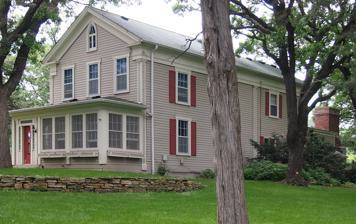
Building: Captain John Oliver House
Country: United States of America
Year built: 1849
Historic house in Minnesota, United States United States historic place Capt. John Oliver House U.S. National Register of Historic Places The Captain John Oliver House from the northeast Show map of Minnesota Show map of the United States Location 1544 Rivercrest Road, Lakeland, Minnesota Coordinates 44°58′16.3″N 92°46′19.3″W / 44.971194°N 92.772028°W / 44.971194; -92.772028 Area Less than one acre Built 1849 Architectural style Greek Revival MPS Washington County MRA (AD) NRHP reference No. 77000772 Designated NRHP December 16, 1977 The Captain John Oliver House , nicknamed Cedarlawn , is a historic house in Lakeland, Minnesota , United States, built in 1849.  It was listed on the National Register of Historic Places in 1977 for having local significance in the themes of architecture and exploration/settlement. It was nominated for its association with the settlement and organization of the Lakeland area and as a rare surviving example of mid-19th-century Greek Revival architecture in Minnesota. Description The Captain John Oliver House is a two-story building with clapboard siding.  Greek Revival elements include corner pilasters with simple entablatures topped by gable -end pediments , dog-eared window moulding, and a front door flanked with small pilasters, a transom window, and sidelights.  There is also an arched Gothic Revival window in the center of the front gable. The house has been expanded with a front porch and additions to the side and rear, but retains its original architectural features. History John Oliver was an Englishman who attained the rank of captain in the British Royal Navy before emigrating to Massachusetts in 1820.  He worked as a maritime pilot on Boston Harbor for over two decades, then relocated to Minnesota.  He and his family were among the first settlers of Lakeland Township in 1848.  Oliver operated a ferry on the St. Croix River between Lakeland and Hudson, Wisconsin , from 1850 until his death in 1869.  His sons George and Charles were instrumental in organizing the town government of Lakeland while another son, John Oliver, Jr., founded the local school. See also National Register of Historic Places listings in Washington County, Minnesota References